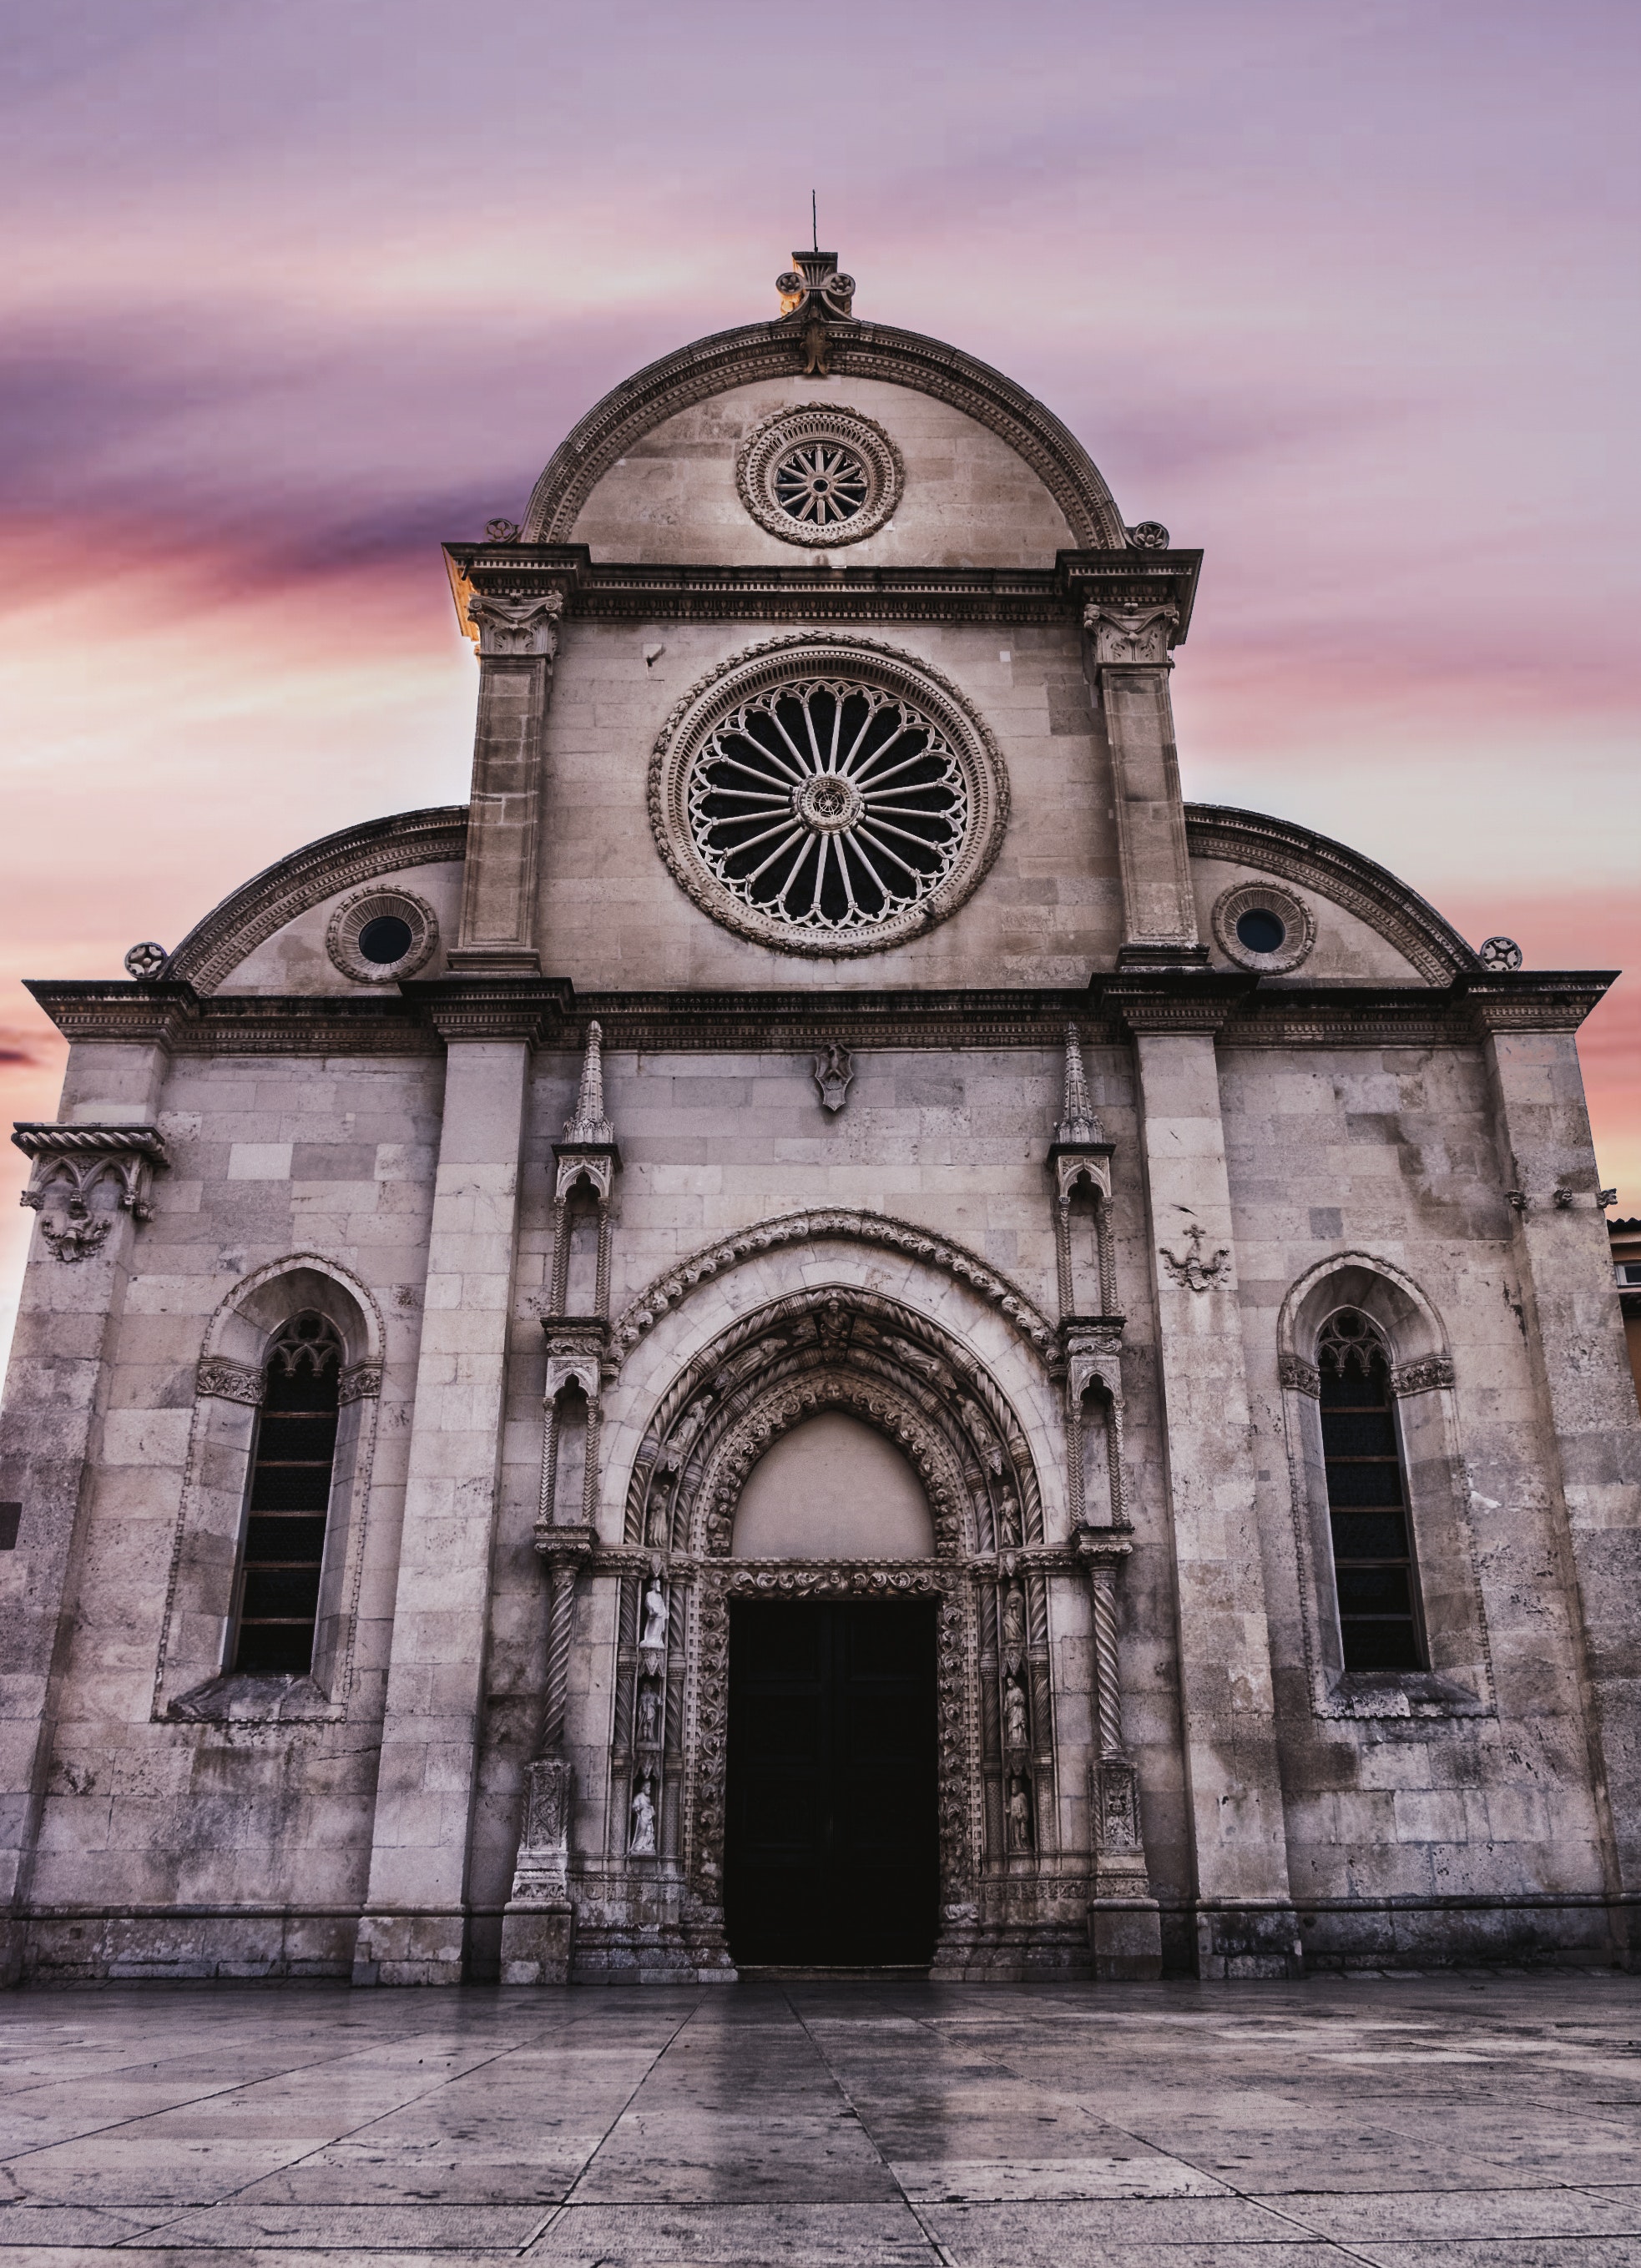
sky, architecture, landmark, building, place of worship, church, facade, arch, cloud, basilica, convent, medieval architecture, chapel, photography, classical architecture, byzantine architecture, city, stock photography, sunset, cathedral, symmetry, mission, synagogue, tourism